Wadsworth Hall

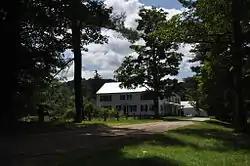

Wadsworth Hall, also known as the Peleg Wadsworth House, is a historic house at the end of Douglas Road in Hiram, Maine, United States. A massive structure for a rural setting, it was built for General Peleg Wadsworth between 1800 and 1807 on a large tract of land granted to him for his service in the American Revolutionary War. Wadsworth was the leading citizen of Hiram, and important town meetings took place at the house. He was also the grandfather of poet Henry Wadsworth Longfellow, who visited the estate as a youth. The house remains in the hands of Wadsworth descendants. The house was listed on the National Register of Historic Places in 1974.